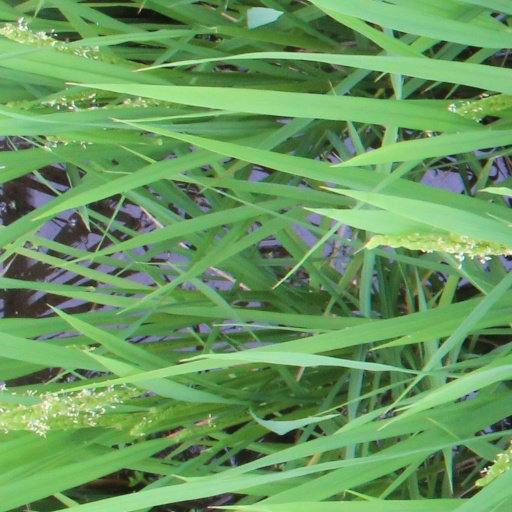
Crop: rice